Sommerloch

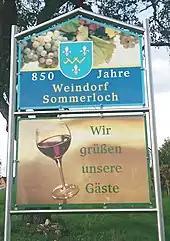
Greeting Sign at Sommerloch

Sommerloch lies 12km northwest of Bad Kreuznach in the vicinity of the Nahe Valley, on the edge of the Soonwalds. The village is surrounded by vineyards. Seven wineries grow about 100 hectares of vines, primarily Riesling grapes. This wine region is not far from the "middle" Rhine River, just 25km from Bingen am Rhein or 33 km from Ingelheim am Rhein.